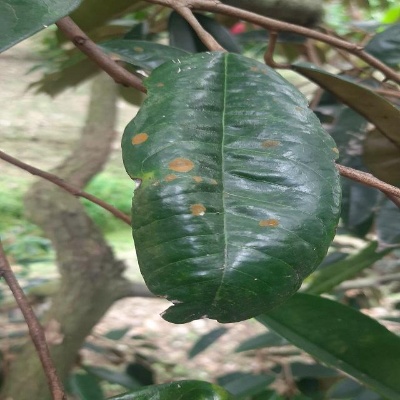
Label: Leaf_Algal